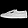
Label: Sneaker